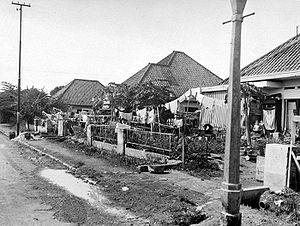
Internement à Batavia pendant l'occupation japonaise
Les Indes orientales néerlandaises furent occupées par l'Empire du Japon durant la Seconde Guerre mondiale de mars 1942 à 1945. Cette période marque la fin de la colonisation néerlandaise et les changements qu'elle provoqua rendirent possible en 1945 la révolution nationale indonésienne, encore impensable 3 ans auparavant.